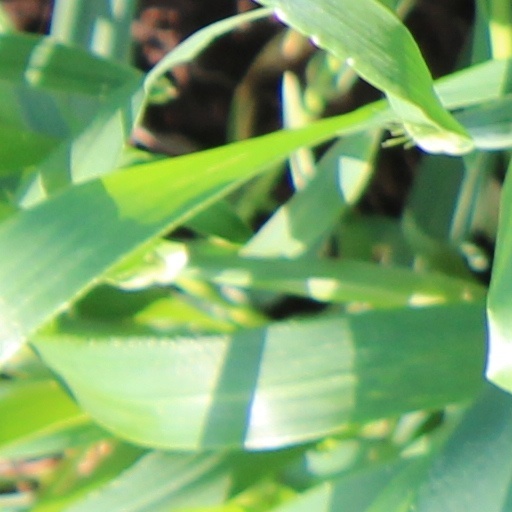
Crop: wheat